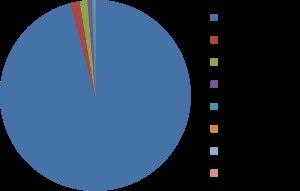
Les satellites naturels de Saturne sont les corps naturellement en orbite autour de la planète Saturne. À l'heure actuelle, quatre-vingt-deux de ces entités ont été observées, auxquels on peut ajouter plus de cent cinquante hélices dans les anneaux suspectées d'être causées par des lunes mineures non observées directement. Parmi les quatre-vingt-deux premiers satellites, l'existence de cinquante-trois est suffisamment confirmée pour qu'ils soient nommés individuellement alors que les vingt-neuf autres n'ont encore qu'une désignation temporaire. L'existence de trois satellites supplémentaires est particulièrement remise en question. Les satellites de Saturne ont des tailles très variées. Il existe de petites lunes de moins d'un kilomètre de diamètre, mais aussi Titan, plus grand que la planète Mercure. Parmi les satellites recensés, treize ont un diamètre de plus de cinquante kilomètres.